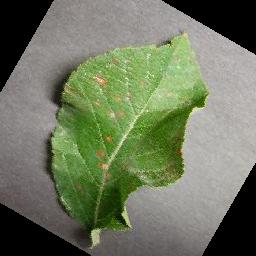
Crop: apple
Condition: cedar_rust